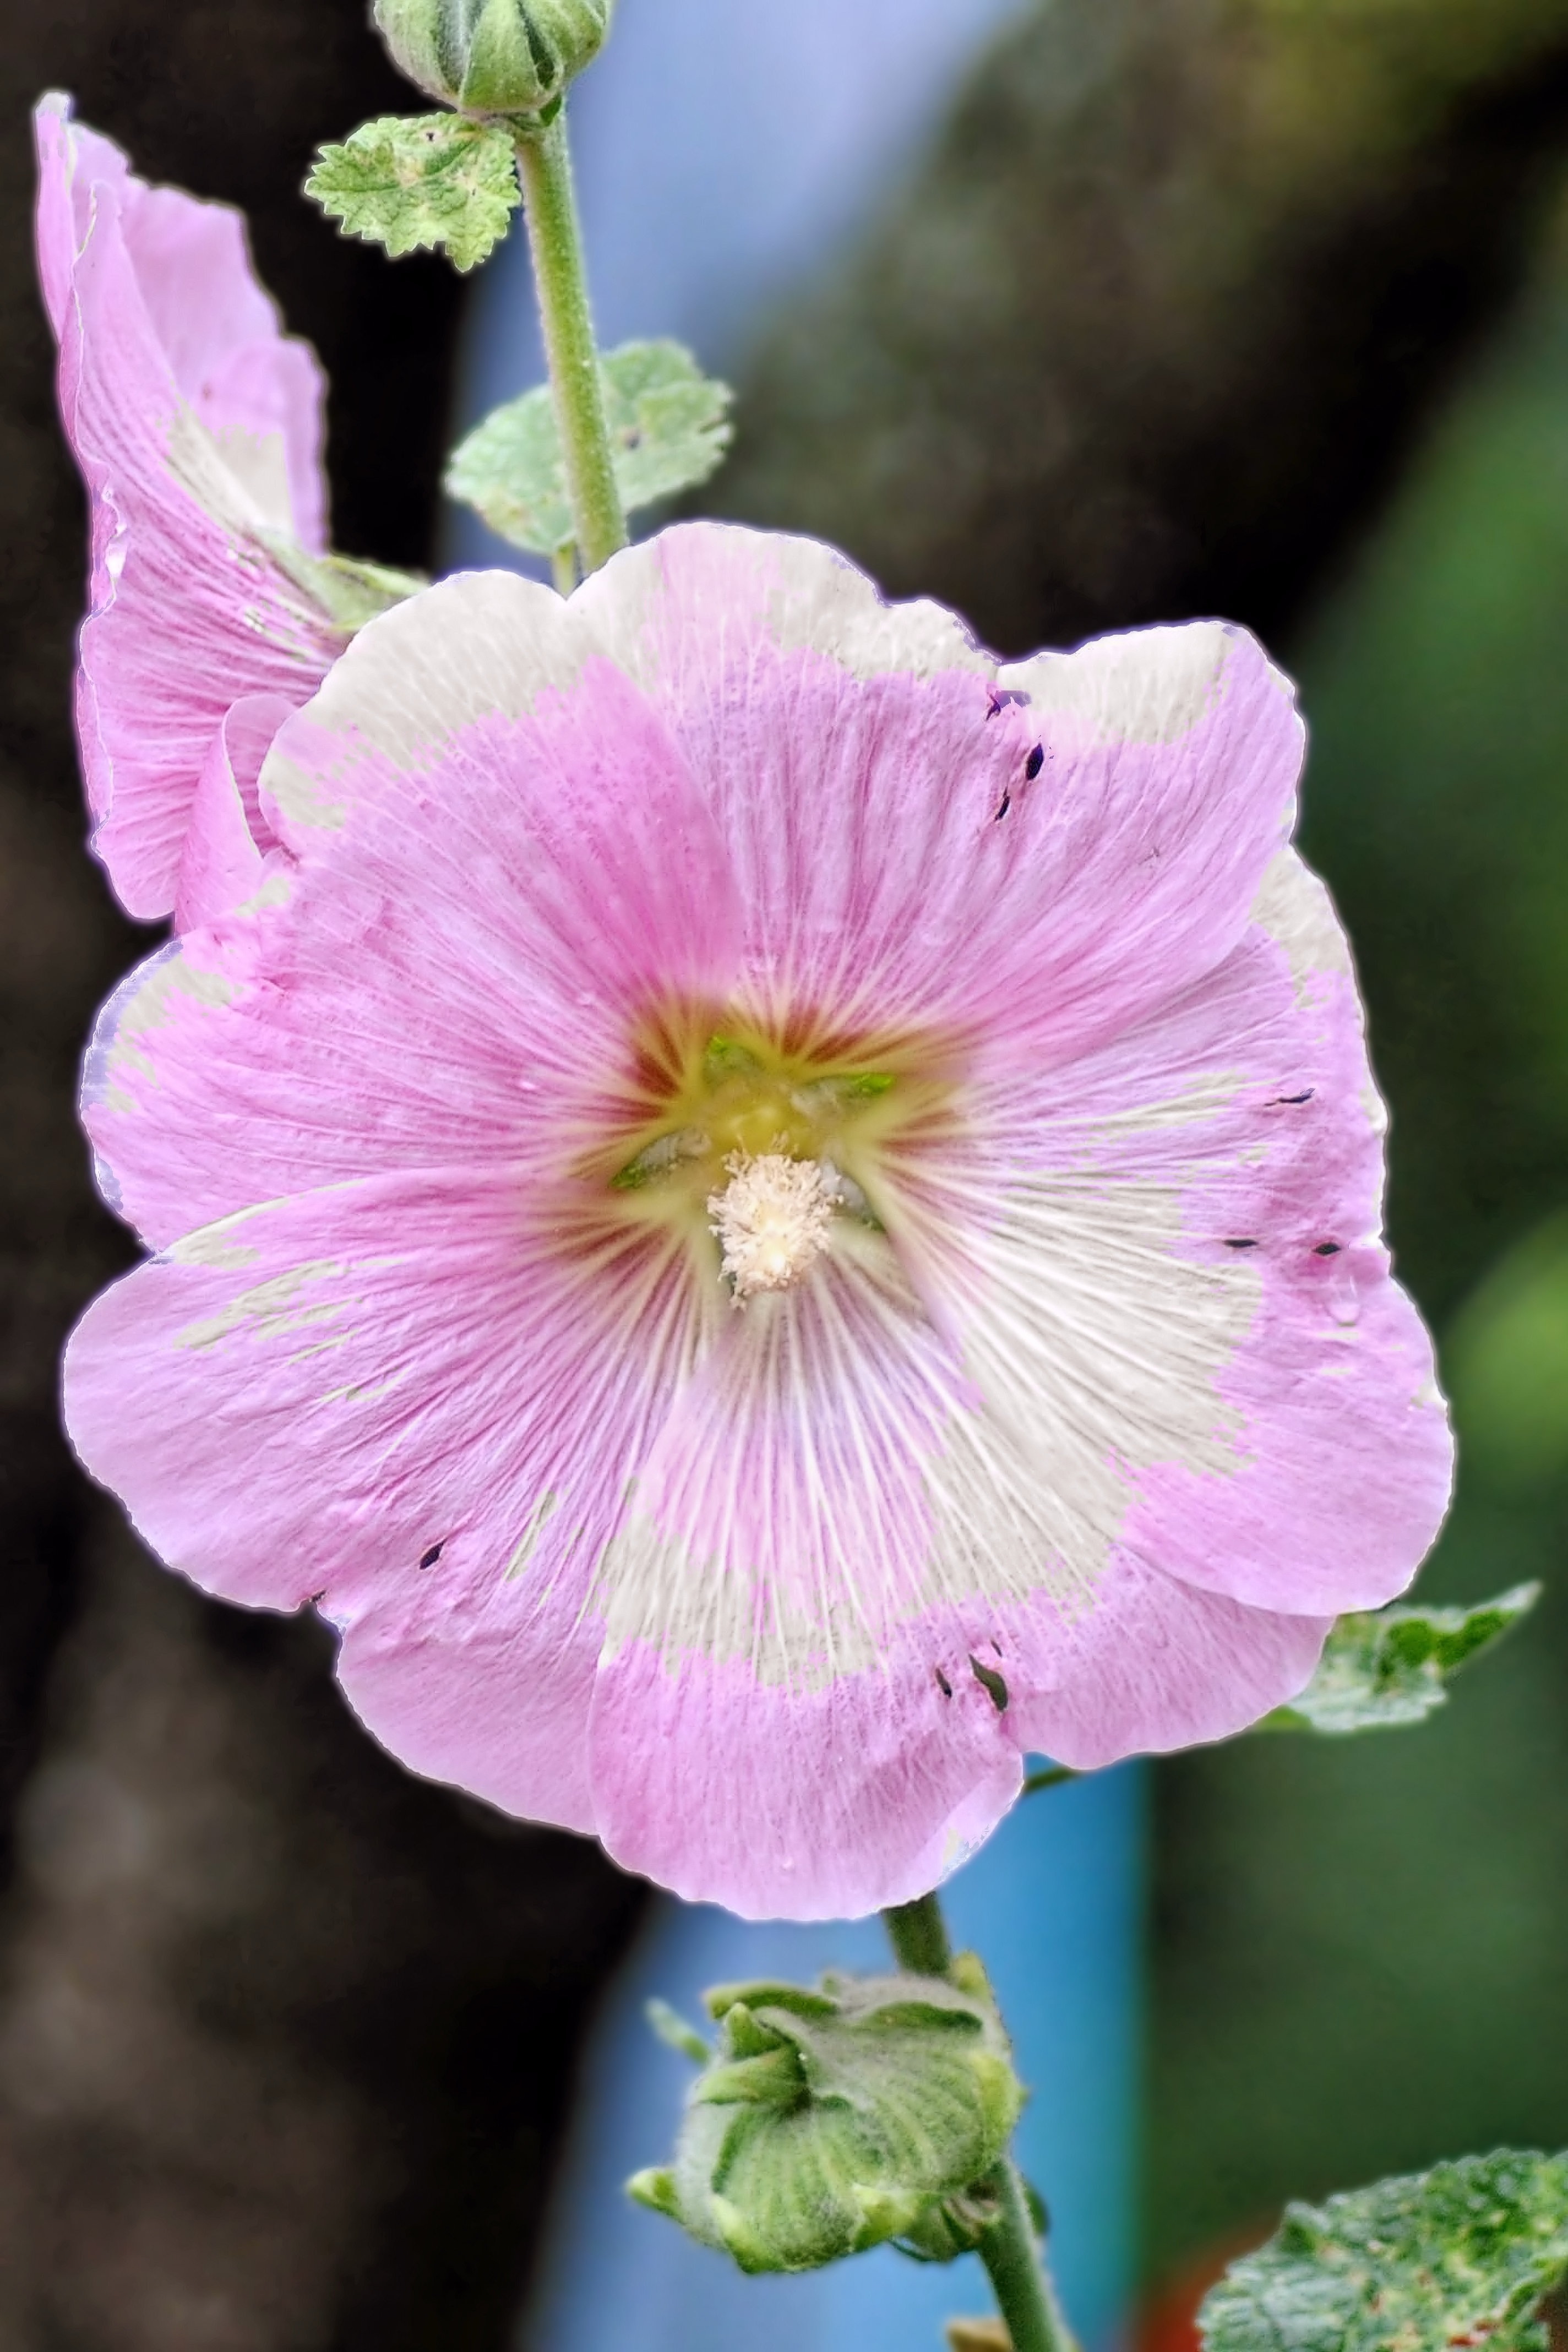
blossom, plant, flower, petal, bloom, botany, garden, pink, flora, wildflower, close up, hollyhocks, macro photography, flowering plant, mallow, stock rose, plant stem, land plant